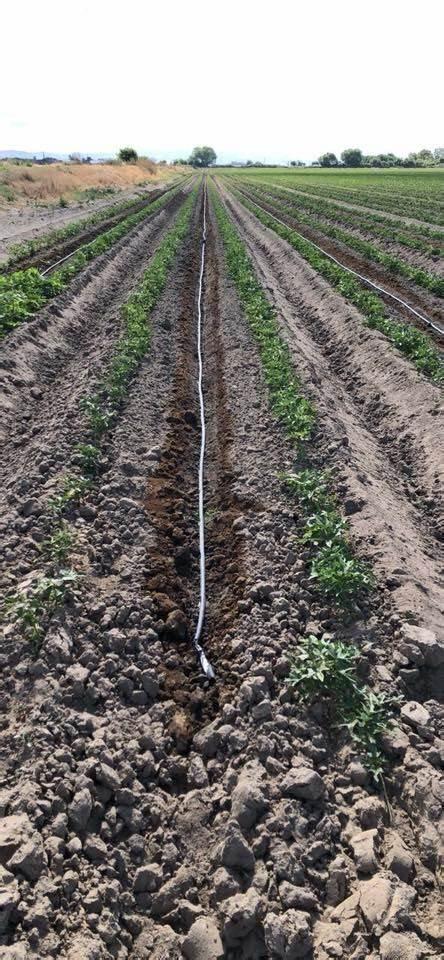
Shamba kubwa lenye mimea iliyopandwa katika msitari mrefu, huku katikati kukiwa na mabomba yanayopitisha maji. Mfumo huu wa umwagiliaji wa matone unasaidia mimea kupata maji moja kwa moja kwenye mizizi yake. Jambo ambalo husaidia mimea kustawi hata katika maeneo yenye ukame.